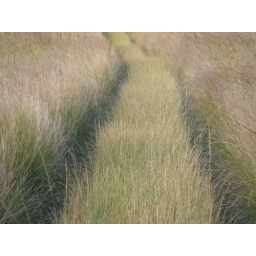
A mountain road in Swaziland.